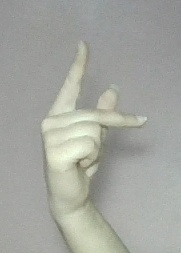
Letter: dha